Château de Saint-Germain-Beaupré

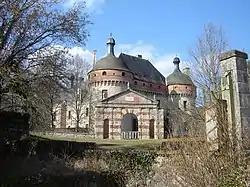
Château de Saint-Germain-Beaupré: entrance

The Château de Saint-Germain-Beaupré is a "château" in the "commune" of Saint-Germain-Beaupré in the Creuse "département" of France.